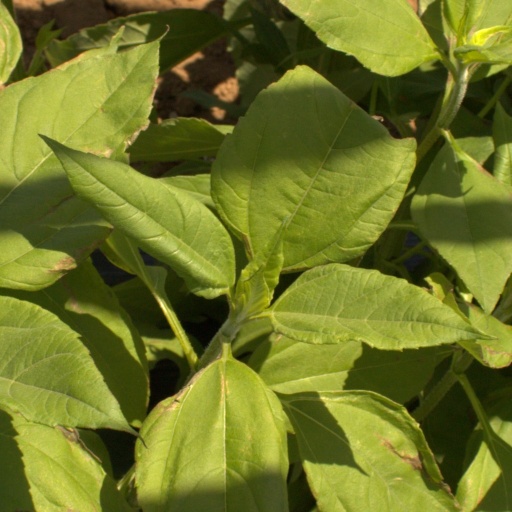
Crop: Jerusalem artichoke